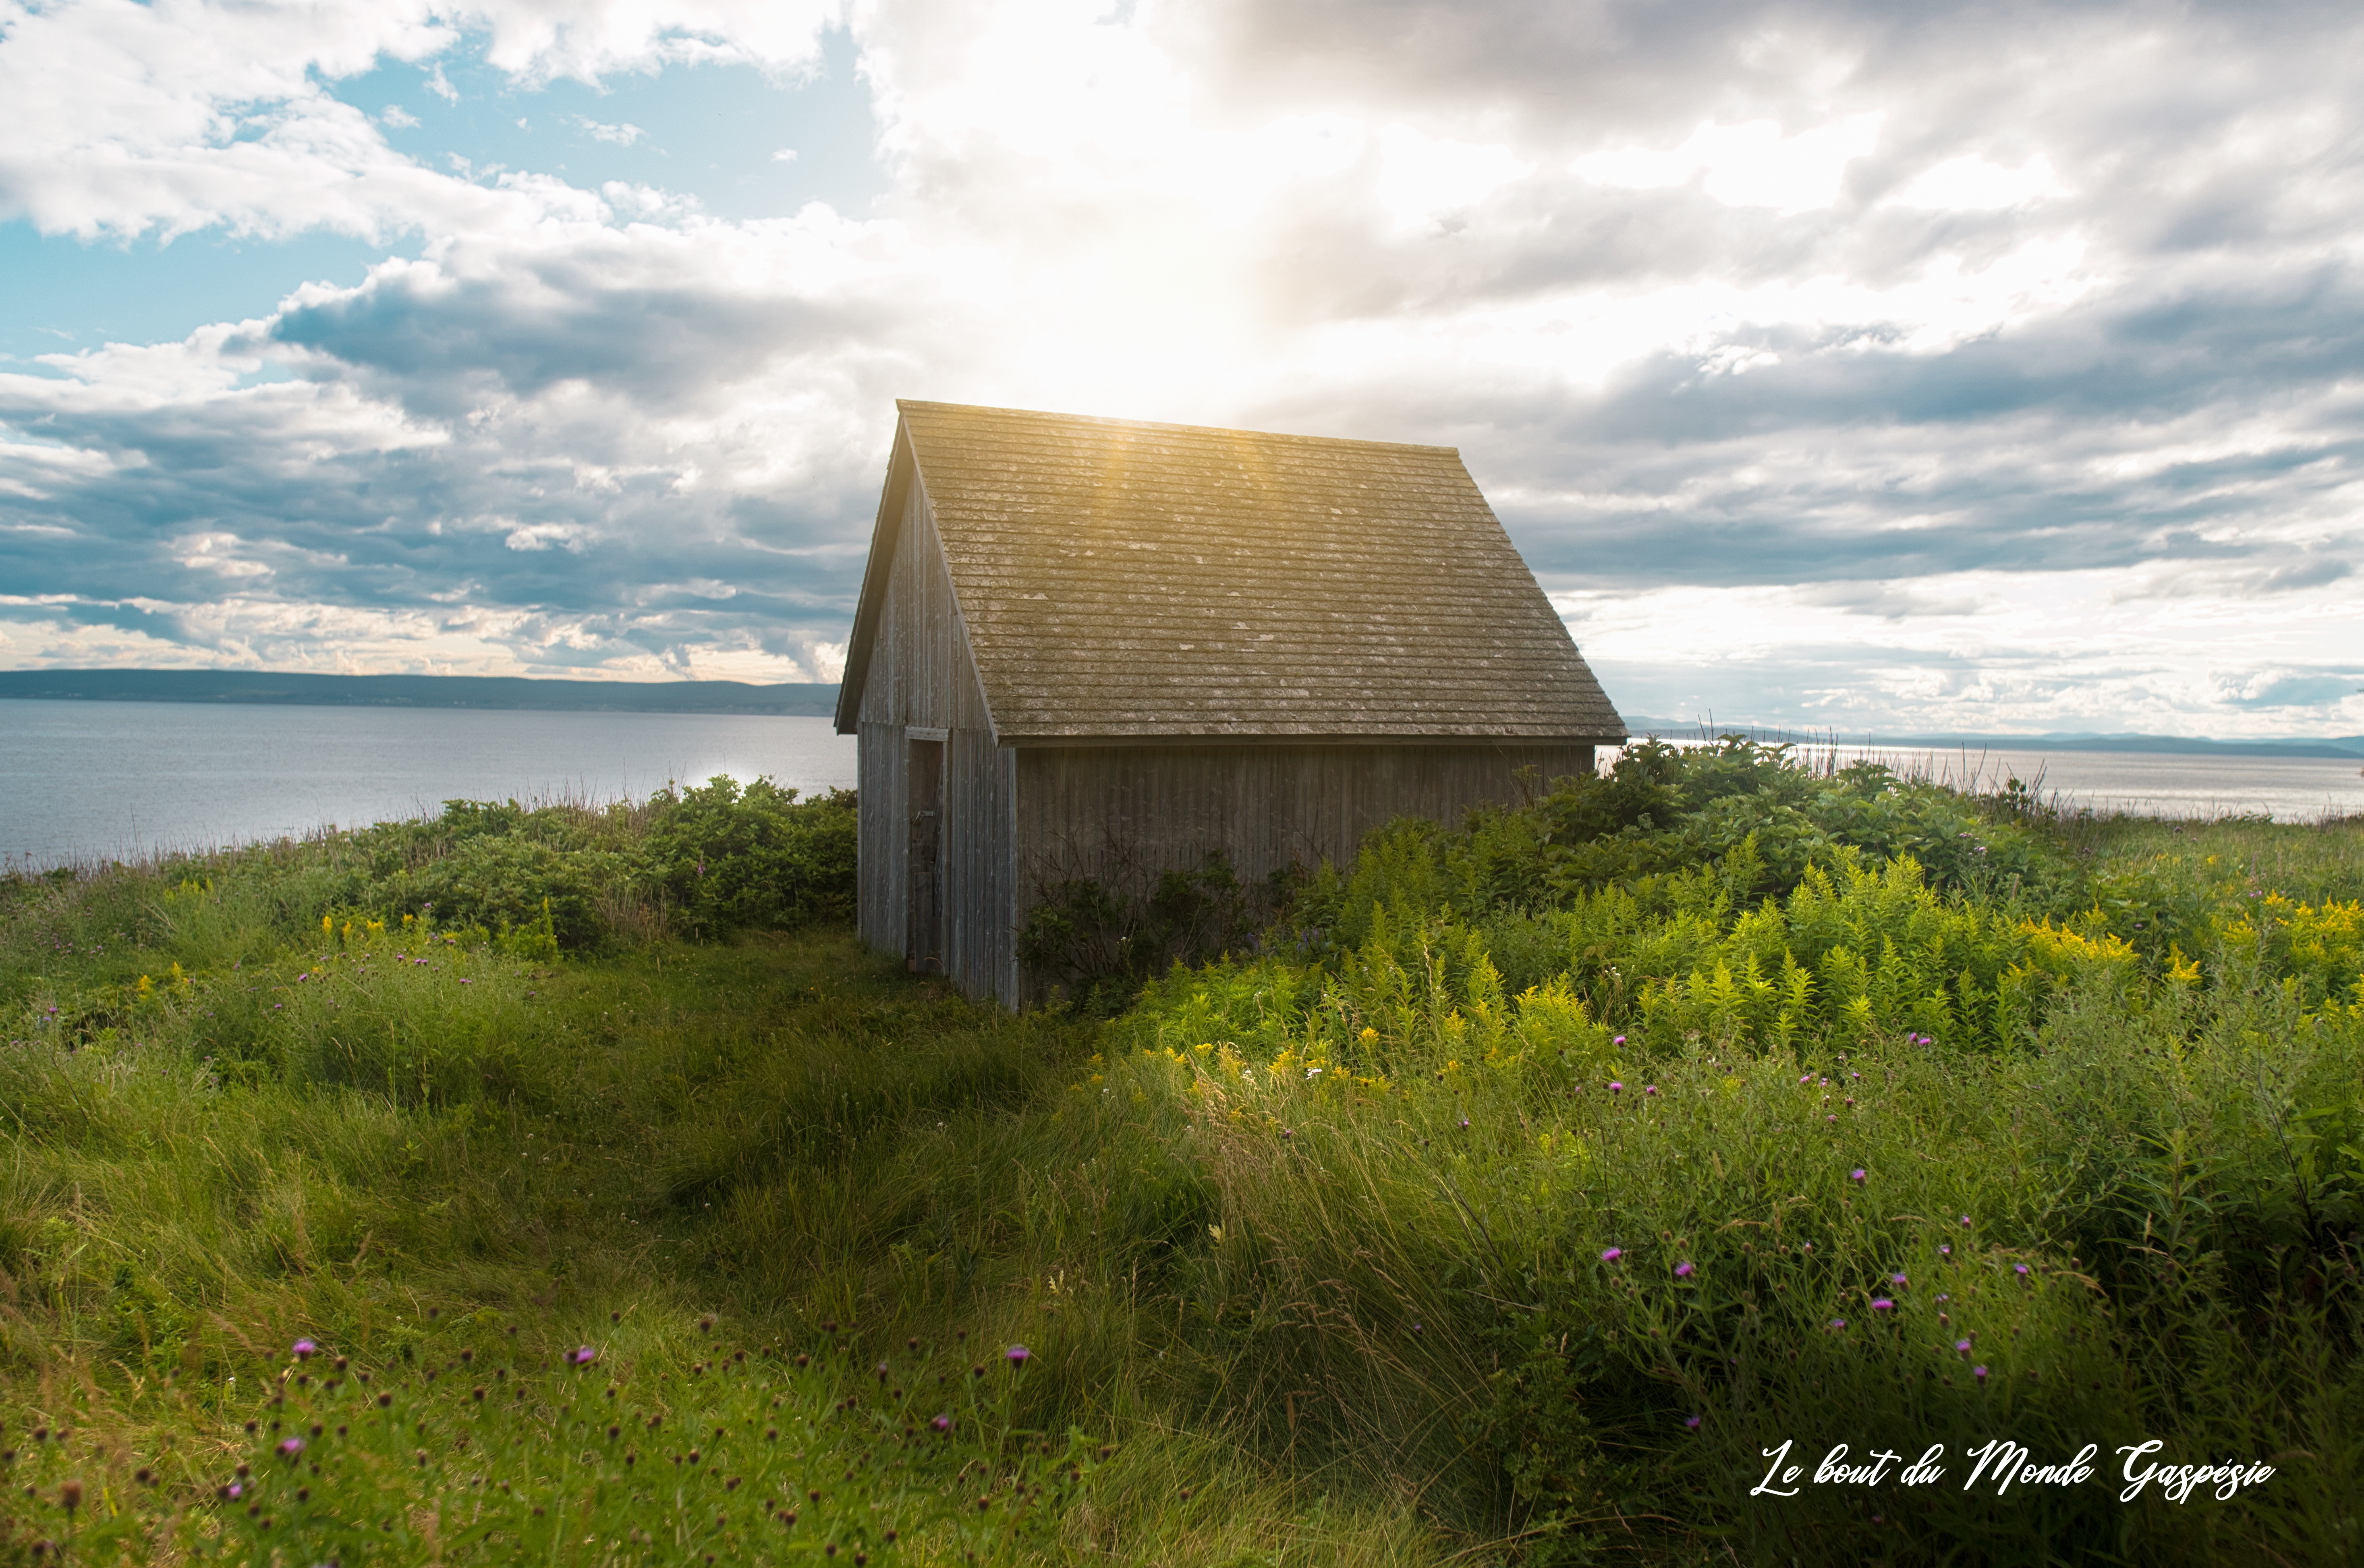
natural, cloud, sky, plant, building, water, natural landscape, house, land lot, wood, grass, cottage, rural area, People in nature, grassland, landscape, plain, croft, meadow, cumulus, prairie, horizon, hut, roof, lake, hill, pasture, field, steppe, coast, shack, ocean, farmhouse, barn, tropics, farm, wildflower, shed, sea, wetland, reservoir